West Street Foundry

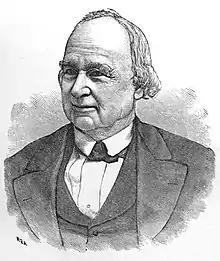
Wilson Small

The earliest known records of the West Street Foundry, also known at this time as Howell & Coffee, date to 1839. Principals of the firm were Joseph E. Coffee, then a 28-year-old engineer, and Maelzaer Howell. With Howell's death in 1842, Coffee became sole proprietor, and would continue his association with the firm throughout its history. Coffee's younger brother, George Wayne Coffee, was also an engineer and an associate of the firm. The business was located on the northwest corner of West and Beach Streets, Brooklyn, New York.